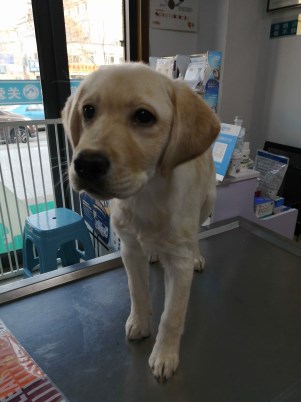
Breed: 3580-n000122-Labrador_retriever